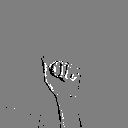
ASL letter: a